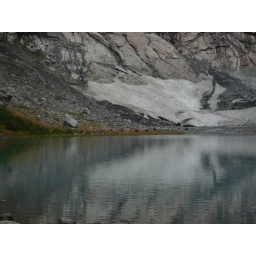
About a dozen cows grazed by the runoff water under the glacier